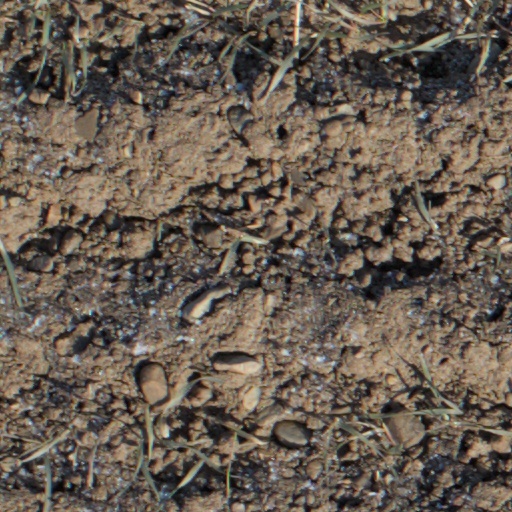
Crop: wheat